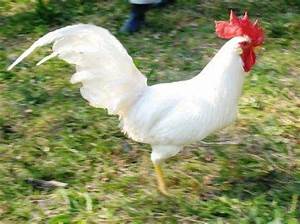
Label: gallina